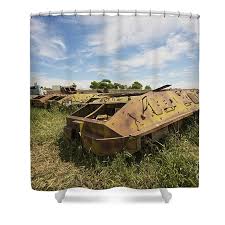
Label: BTR